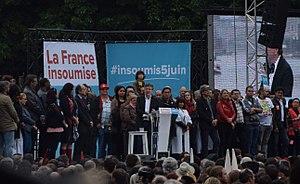
Le 5 juin 2016, se tient place Stalingrad à Paris, le ""défilé de la France insoumise"", suivi du discours de Jean-Luc Mélenchon, premier de la campagne présidentielle 2017."
La France insoumise est un parti politique français fondé le 10 février 2016. Son positionnement politique est principalement analysé comme de gauche radicale, mais également parfois d'extrême gauche.